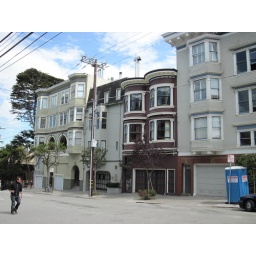
A day walking around SF. Random pictures of beautiful building and steetsA day walking around San Francisco. Random pictures of beautiful streets and buildings.